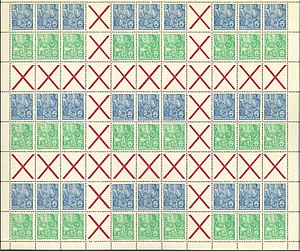
Gutter (filateli)
Frimærkeark fra Østtyskland med tryk i gutteren
Gutter er i filatelistisk sprogbrug den plads mellem frimærker, som gør at de kan adskilles eller perforeres. Denne plads vil normalt ikke eksistere efter det store trykark er blevet skåret ud i passende stykker færdige frimærkeark. Nogle frimærkeark er dog specifikt udtænkt til at bestå af rækker af frimærker, som adskilles af gutter i det færdige frimærkeark, og nogle ark har muligvis også tryk i gutteren. Siden det er normalt at perforeringen af frimærker har en fastlagt bredde, er gutteren mellem frimærker som oftest også af samme størrelse som frimærkerne.